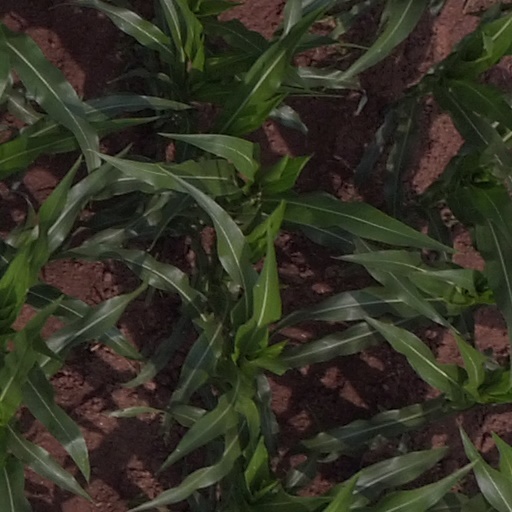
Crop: maize; corn